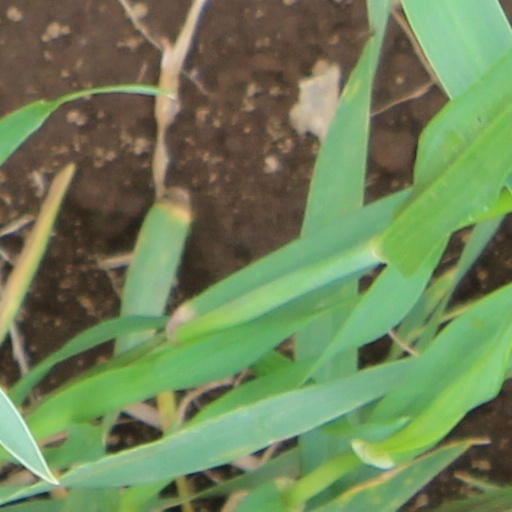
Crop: wheat